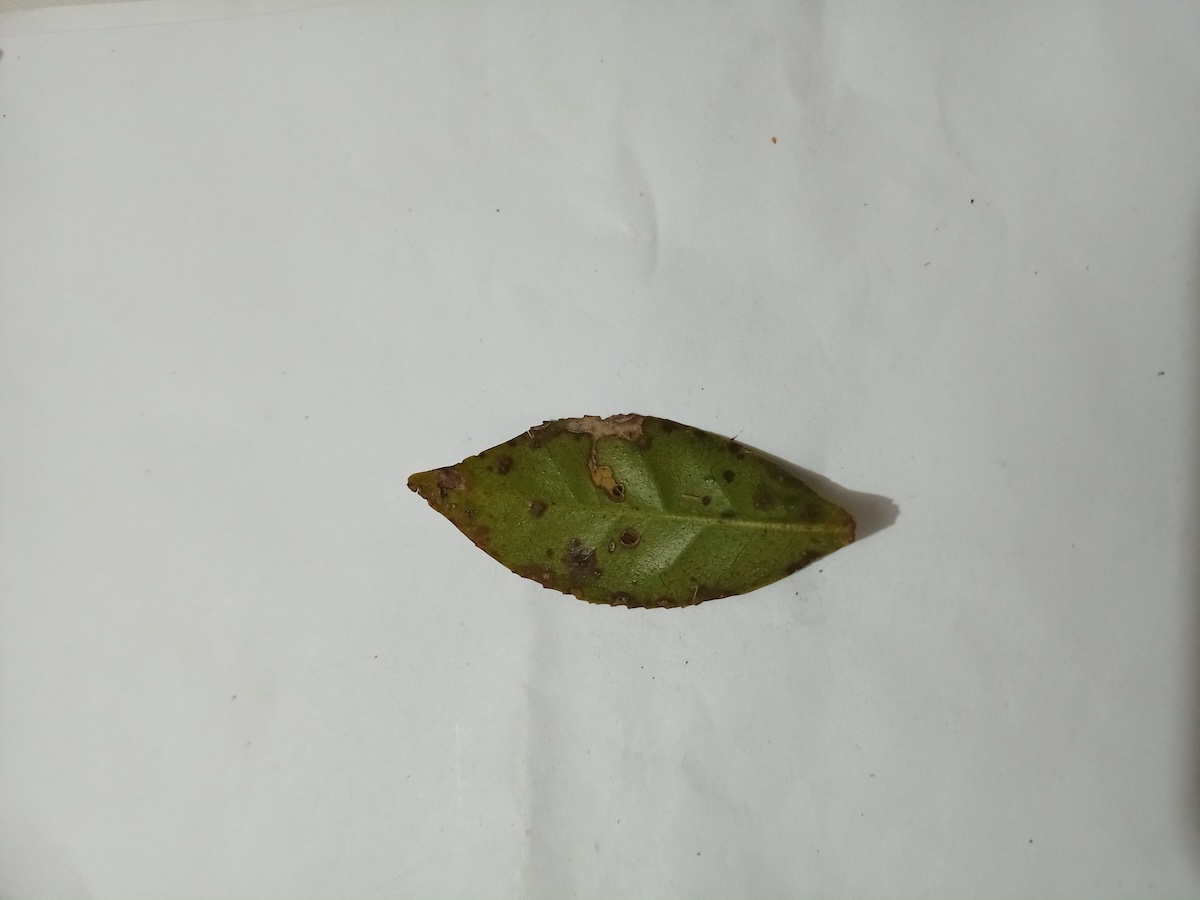
Label: Brown Blight